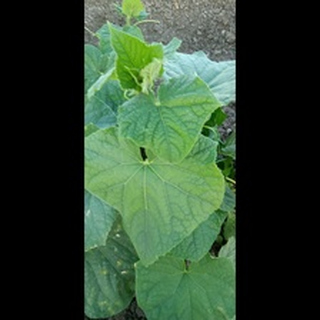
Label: healthy_cucumber